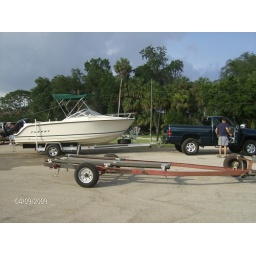
New boat hooked up to the truck after a day on a local river by the house.